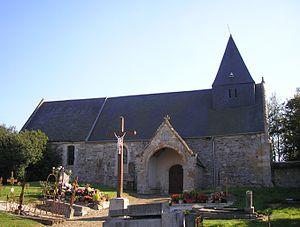
Le Mesnil-au-Grain (Normandie, France). L'église Saint-Ouen.
Le Mesnil-au-Grain est une commune française, située dans le département du Calvados en région Normandie, peuplée de 77 habitants.